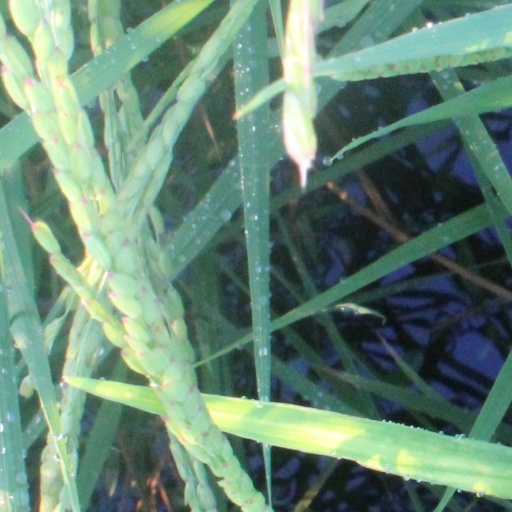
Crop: rice